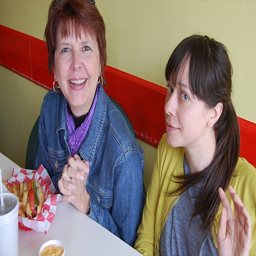
two people sitting at a table with a plate of food
Two women at a table eating food that includes french fries.
The women are at a restaurant and have food.
Two ladies sitting at a table with food on it.
Two women smiling sitting at a restaurant.